Luigi Gorrini

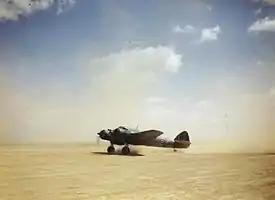
Bristol Beaufighter Mk 1, North Africa - The first aircraft shot down by Gorrini was one of the first Bristol Beaufighters that arrived in North Africa

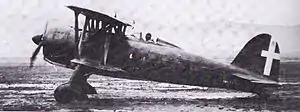
A Fiat CR.42 in "Regia Aeronautica" service. Flying this nimble biplane, Gorrini scored his first victory on 16 April 1941, over Derna, in Cyrenaica.

Gorrini came to North Africa as a member of 85 "Squadriglia" of 18° "Gruppo C.T.". He shot down his first aircraft on 16 April 1941, over Derna, in Cyrenaica, Libya. While flying a CR.42 during a solo protection sortie, he intercepted two of the Bristol Beaufighters that had just arrived in the Mediterranean Theatre. Gorrini opened fire immediately before the two British aircraft reached the airstrip N 1 on Ftheja, where his 85ª "Squadriglia" was based. He shot the leading aircraft from a distance of 700–800 meters, landing hits on the right wingtip. While the second Beaufighter was taking evasive action, Gorrini closed to a distance of 250 meters hitting the first Bristol again. The British aircraft was by now very near to the Italian airstrip, so Gorrini strafed it a third time and the Beaufighter crashed just south of the airstrip. He was credited with a kill and a damaged and shot 1,100 rounds.